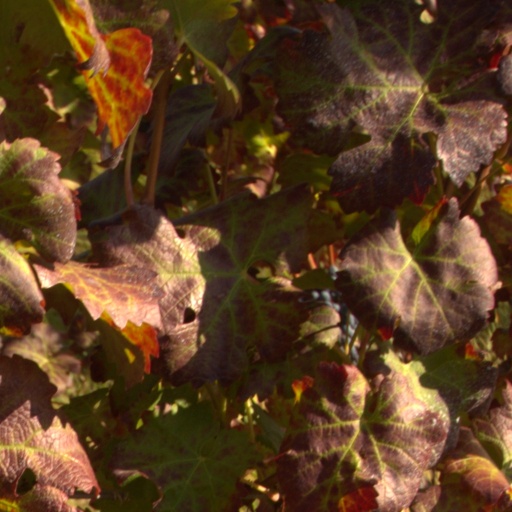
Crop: grape